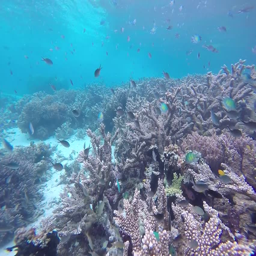
a healthy and bustling coral reef grows .